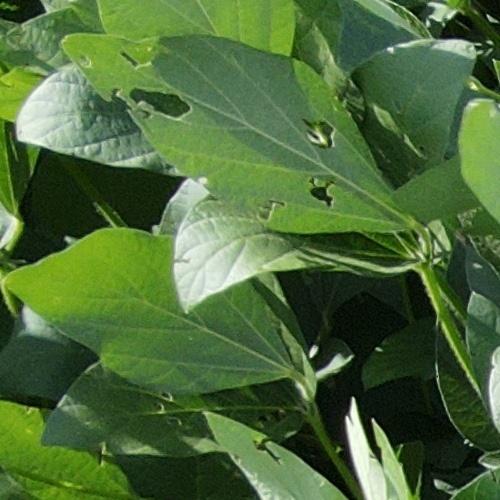
Label: Caterpillar